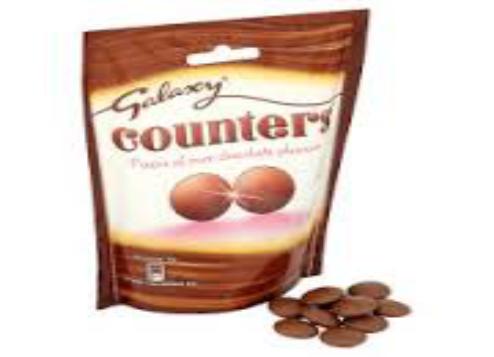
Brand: Galaxy Counters
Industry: Food